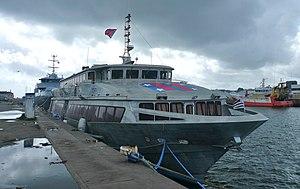
Le navire de transport de passagers Tibidy de la ligne Morlenn Express (Société Morbihanaise de Navigation - SMN), à quai dans le port de Concarneau, Finistère, Bretagne, France.
Le drapeau de la Bretagne est un drapeau qui se compose de neuf bandes horizontales noires et blanches d’égales largeurs, disposées alternativement et d’un canton supérieur de couleur blanche parsemé d'une multitude de mouchetures d'hermine. Le nombre de mouchetures et leur forme ne sont pas fixés, la version la plus répandue comprend onze mouchetures arrangées selon trois rangées horizontales. Le rapport entre la hauteur et la largeur du drapeau est de 2:3.